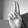
ASL letter: U